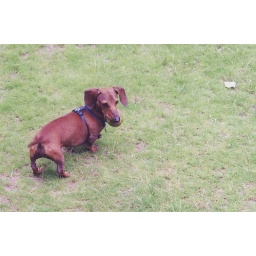
Playing with his beloved ball at Nana's house in 2000.